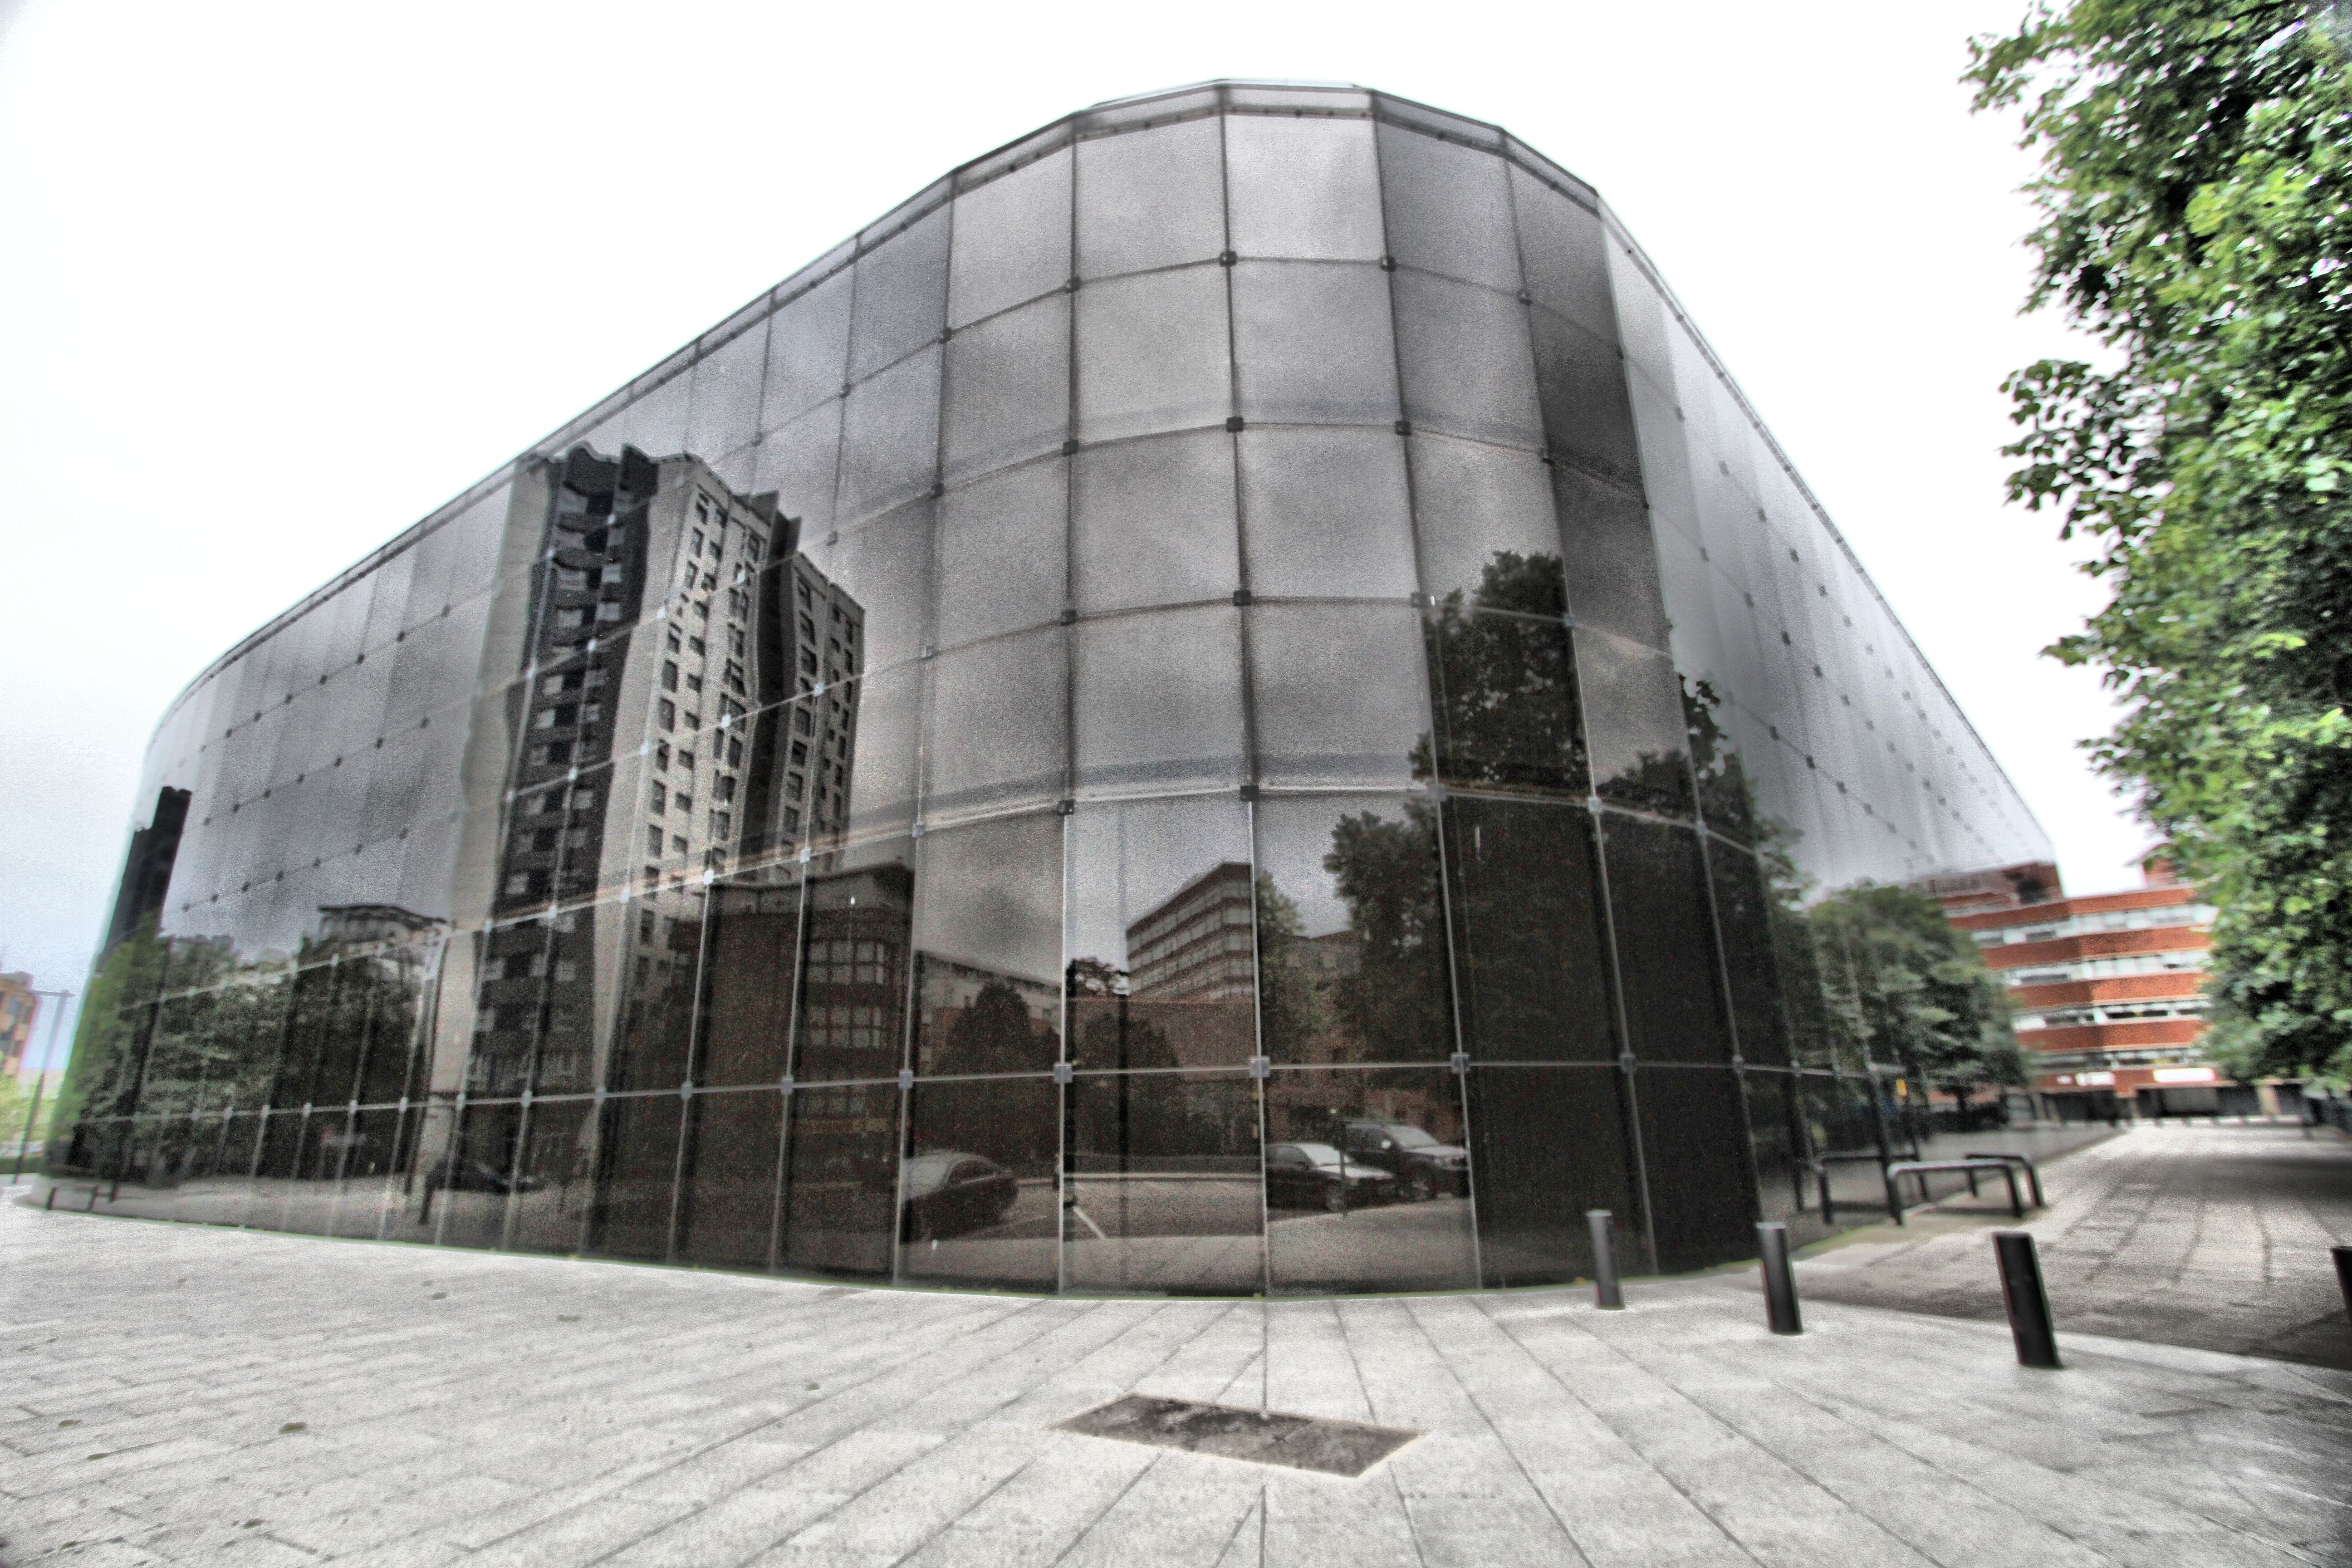
architecture, town, building, landmark, facade, exterior, uk, england, theatre, pavilion, tourist attraction, suffolk, brutalist architecture, ipswich, willas, faber